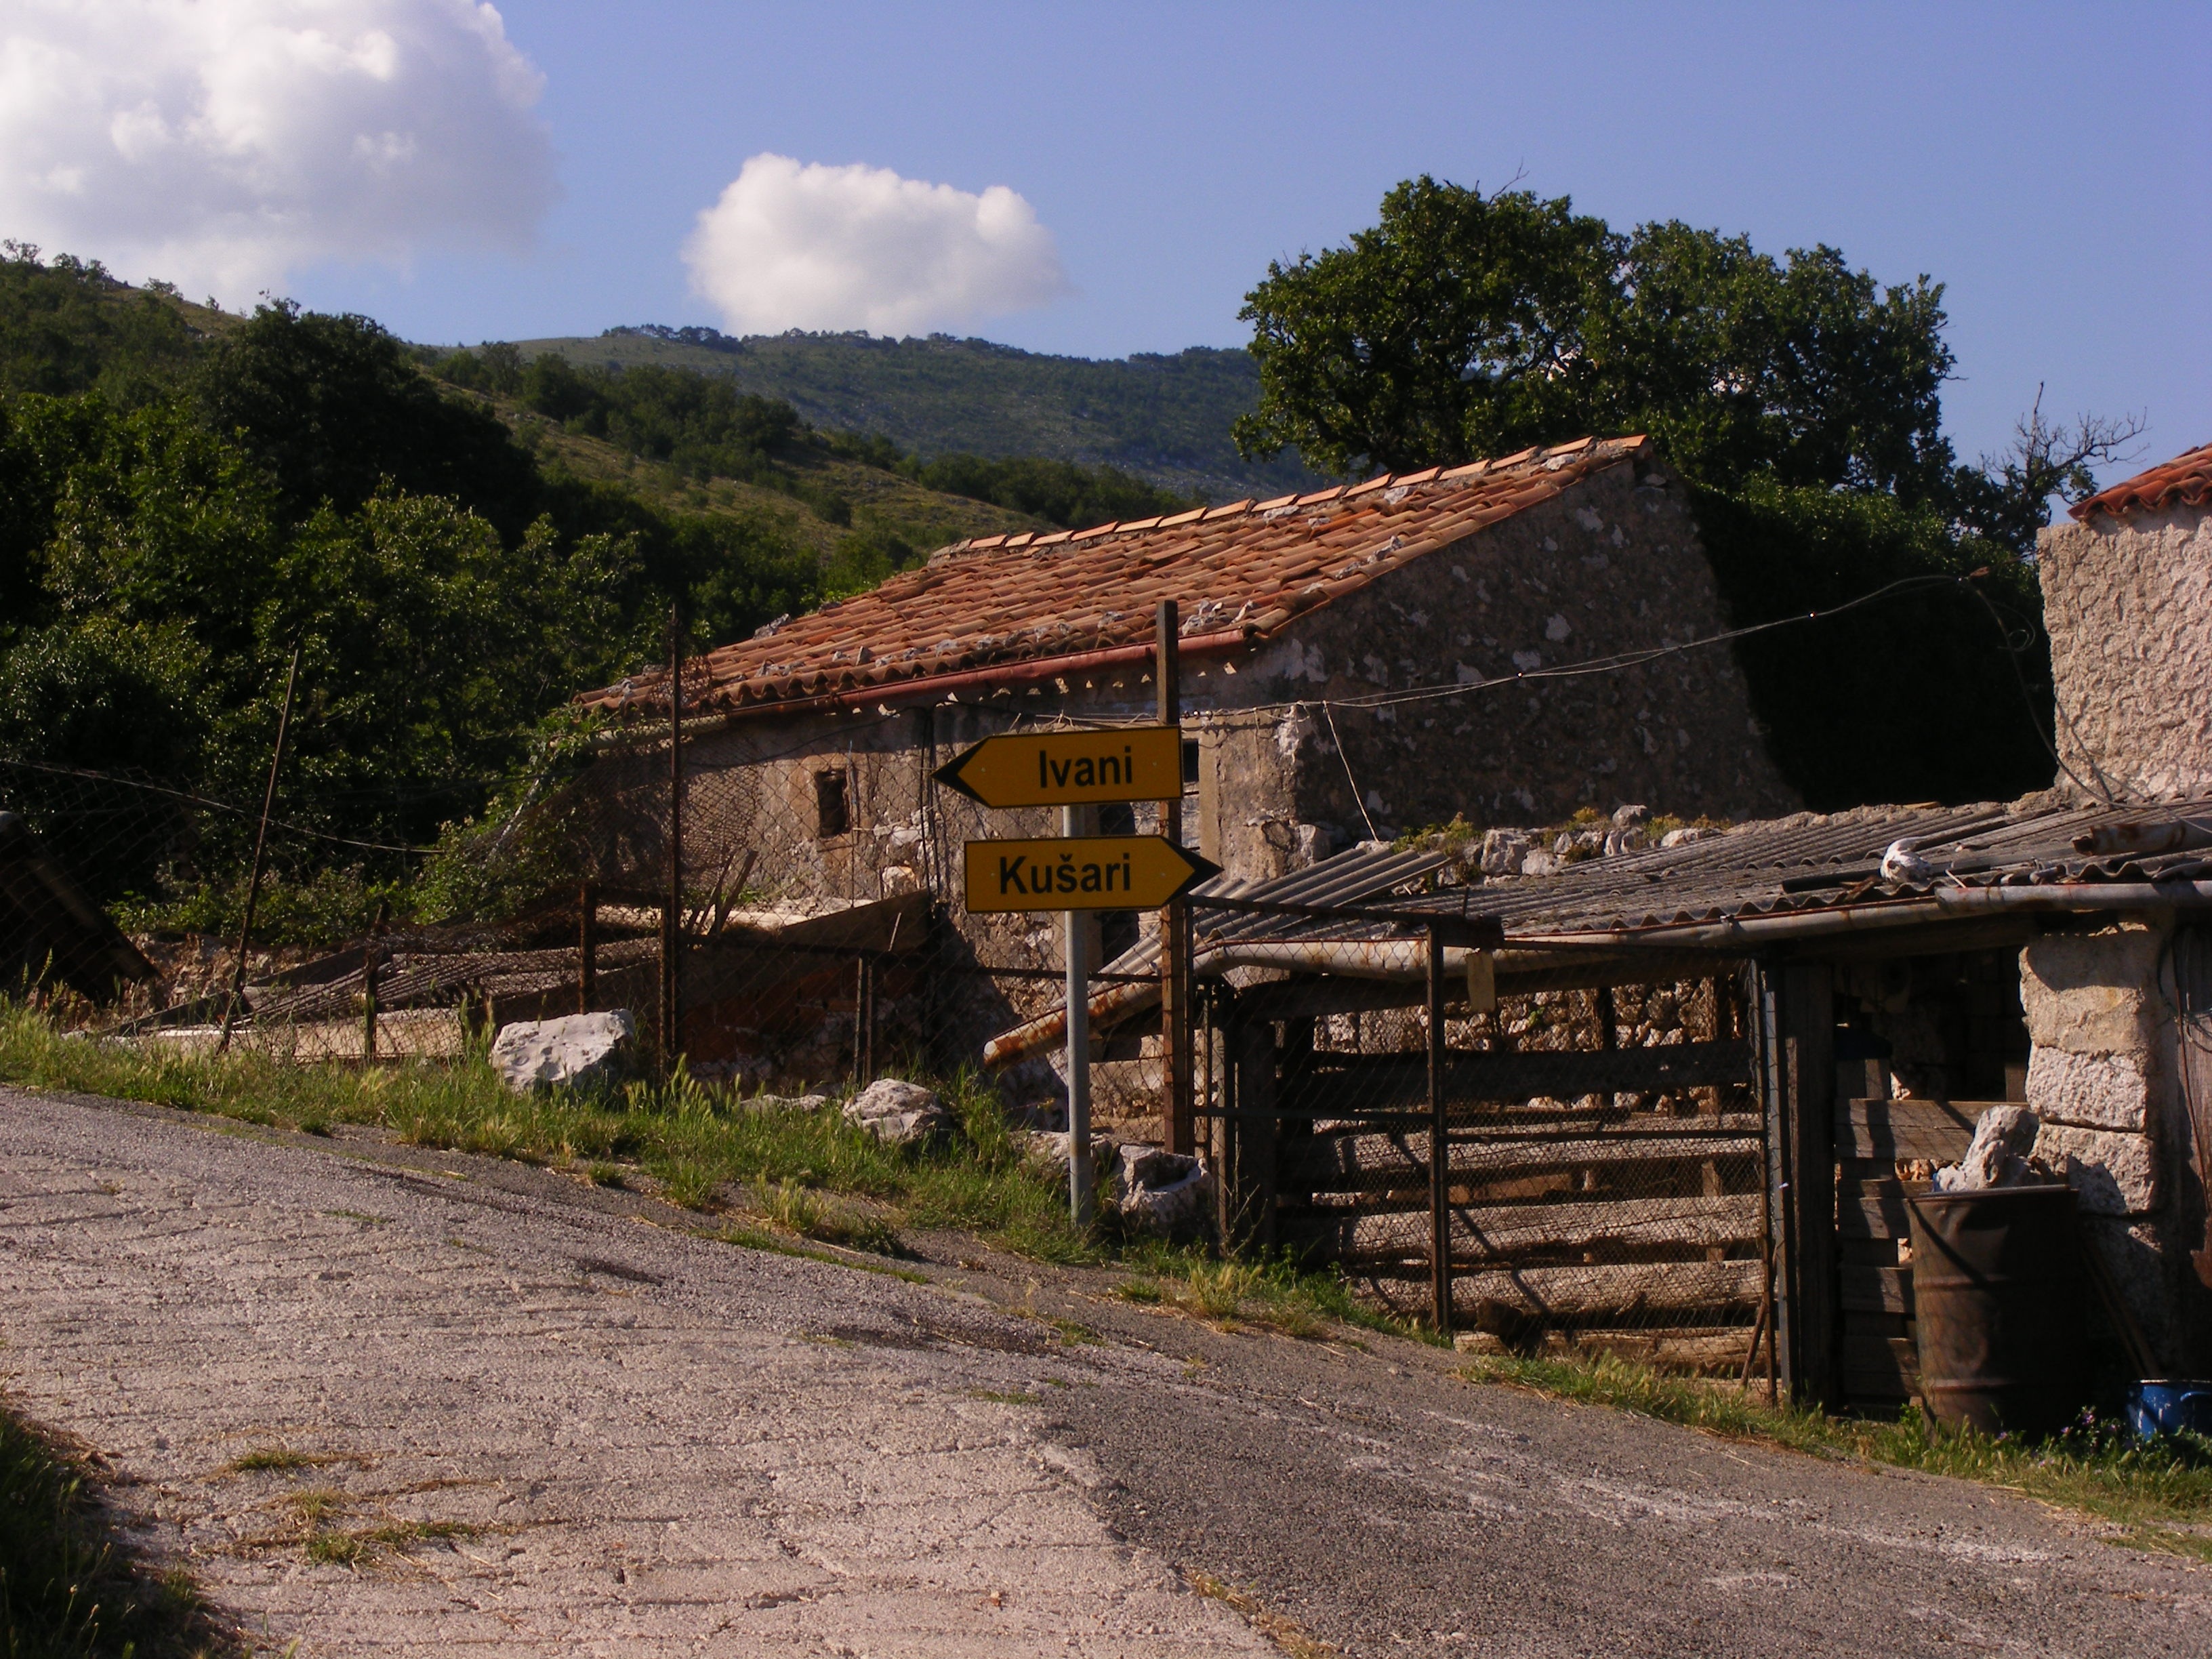
nature, mountain, farm, house, town, building, vacation, hut, village, fortification, ruins, monastery, rural area, ancient history, v rossz le, human settlement